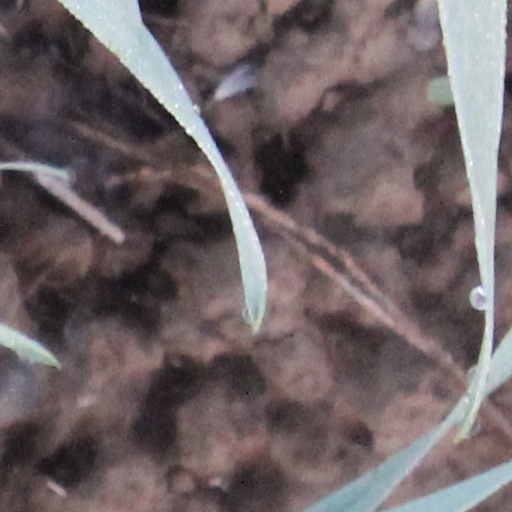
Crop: wheat